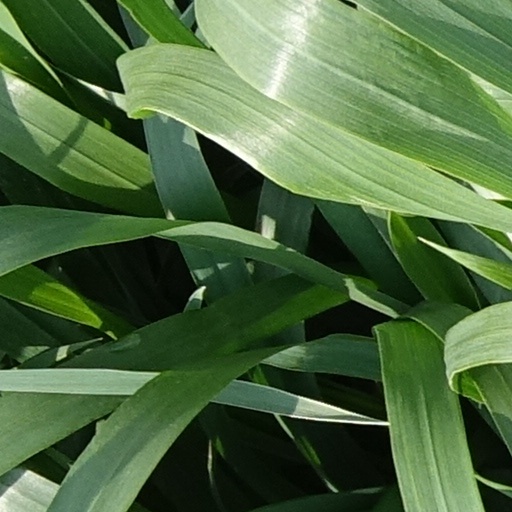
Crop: wheat